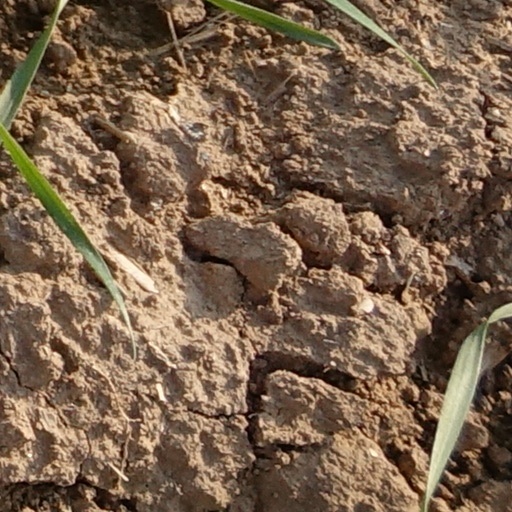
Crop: wheat